History of the Ireland national rugby union team

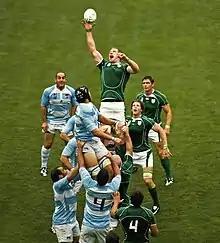
Paul O'Connell winning the line-out against Argentina in 2007.

In March 2007, the IRFU created the "High Performance Select Group" of up and coming Irish players who have been earmarked for future Irish teams. This group included Luke Fitzgerald, Tommy Bowe, Rob Kearney, Stephen Ferris, and Jamie Heaslip. The aim of the group is to provide young players with support and infrastructure and to ease their future transition into the Irish team.